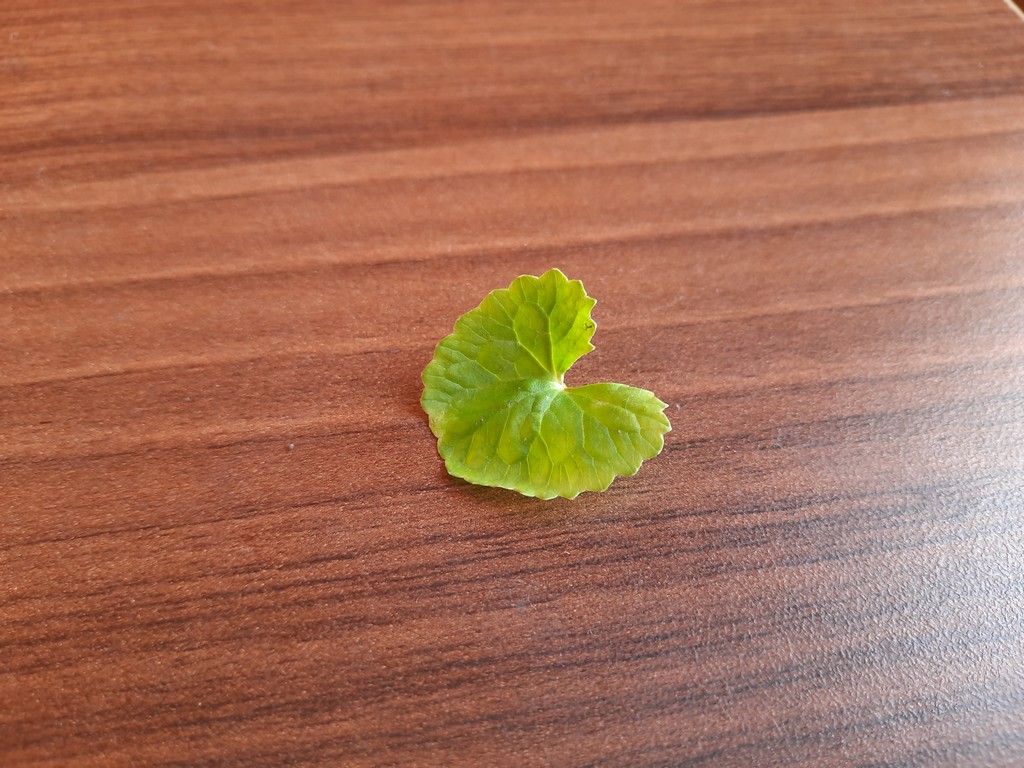
Label: Healthy